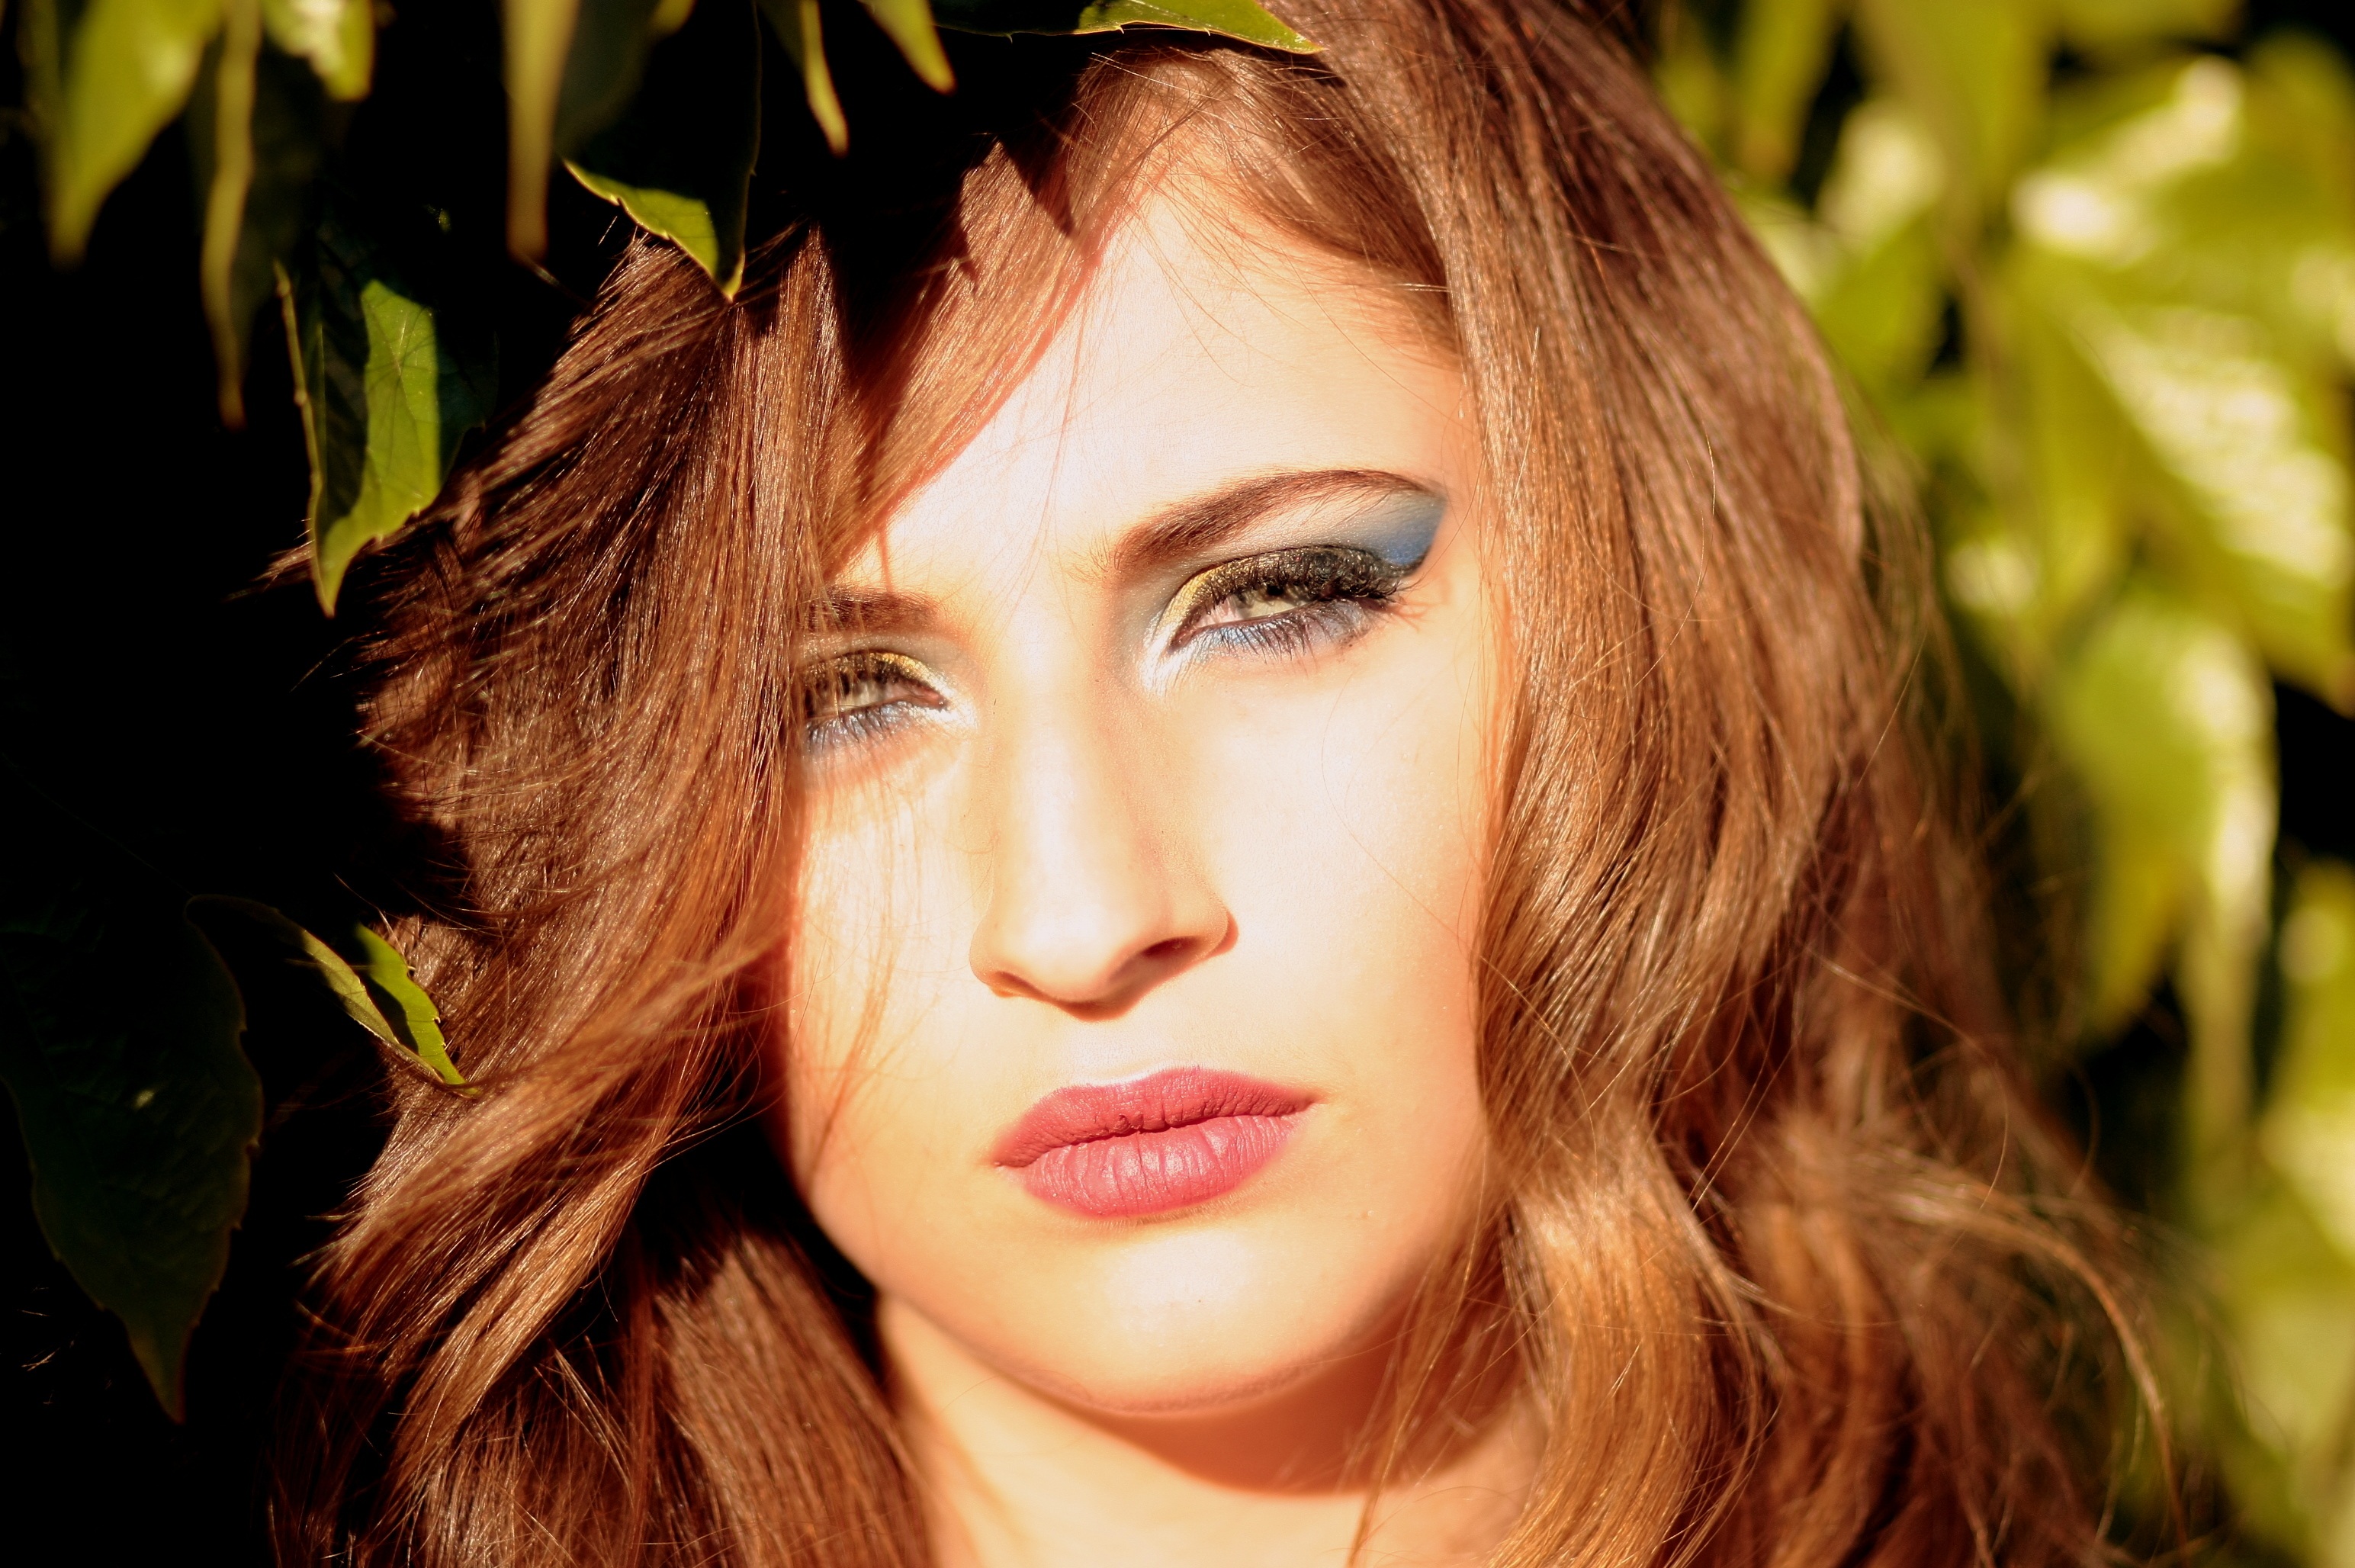
girl, woman, hair, photography, flower, portrait, model, red, color, fashion, lady, blonde, facial expression, lip, hairstyle, smile, long hair, red hair, close up, leaves, face, nose, eye, head, skin, beauty, blond, organ, blue eyes, photo shoot, brown hair, portrait photography, hair coloring, human hair color